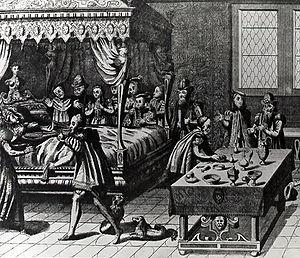
Gabriel de Lorges, comte de Montgommery, seigneur de Ducey, seigneur de Lorges, né à Ducey en 1530 et exécuté à Paris en 1574, était un homme de guerre français, régicide involontaire d’Henri II. Il fut par la suite l'un des commandants les plus capables de l'amiral de Coligny durant les guerres de Religion.
L’hôtel des Tournelles était un ensemble de bâtiments édifié, à partir du XIVᵉ siècle à Paris, au nord de l'actuelle place des Vosges. Il fut longtemps propriété des rois de France, bien que peu d'entre eux y résidassent. Ce fut dans cet hôtel que les rois Louis XII puis Henri II décédèrent, le 1er janvier 1515, puis en 1559 pour ce dernier, des suites de sa blessure reçue lors d'une joute. Après son décès, la veuve du roi, Catherine de Médicis, délaissa cette résidence démodée, qui fut transformée en dépôt de poudre puis vendue pour financer l'édification d'un palais à l'italienne, les Tuileries. Il n'en subsiste "rien".
Marie Iʳᵉ d’Écosse, née Marie Stuart le 8 décembre 1542 et morte exécutée le 8 février 1587, est souveraine du royaume d’Écosse du 14 décembre 1542 au 24 juillet 1567 et reine de France du 10 juillet 1559 au 5 décembre 1560.
Henri II est roi de France de 1547 à sa mort. Deuxième fils de François Iᵉʳ et de Claude de France, il devient l'héritier du trône à la mort de son frère aîné en 1536. Il reçoit alors les titres de dauphin et de duc de Bretagne.